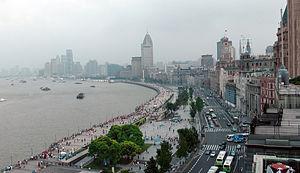
Shanghaï, vue sur le Bund.
Le Bund est appelé waitan par les Chinois signifiant « la berge des étrangers ». Boulevard de la ville de Shanghai en Chine, il est jalonné de somptueux édifices de style européen et de banques ou de compagnies coloniales des années 1930. Situé au sein de l'ancienne concession internationale de Shanghai, le Bund se trouve à Puxi à l'est du district de Huangpu, sur la rive ouest de la rivière Huangpu au sud de sa confluence avec la rivière Suzhou, face au nouveau quartier financier de Lujiazui dans le district de Pudong.
Ieoh Ming Pei, communément appelé I. M. Pei, est un architecte américain d'origine chinoise né le 26 avril 1917 à Canton et mort le 16 mai 2019 à New York.